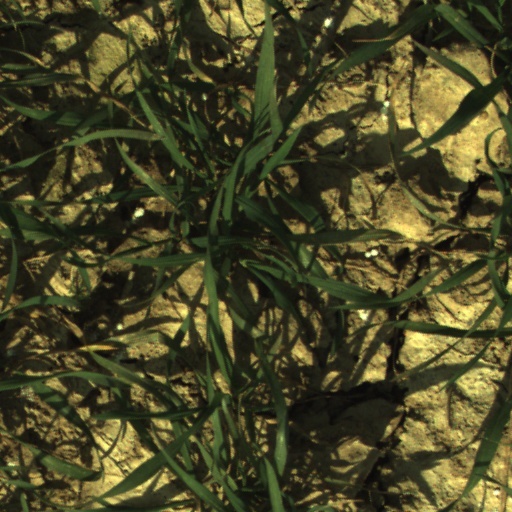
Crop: wheat